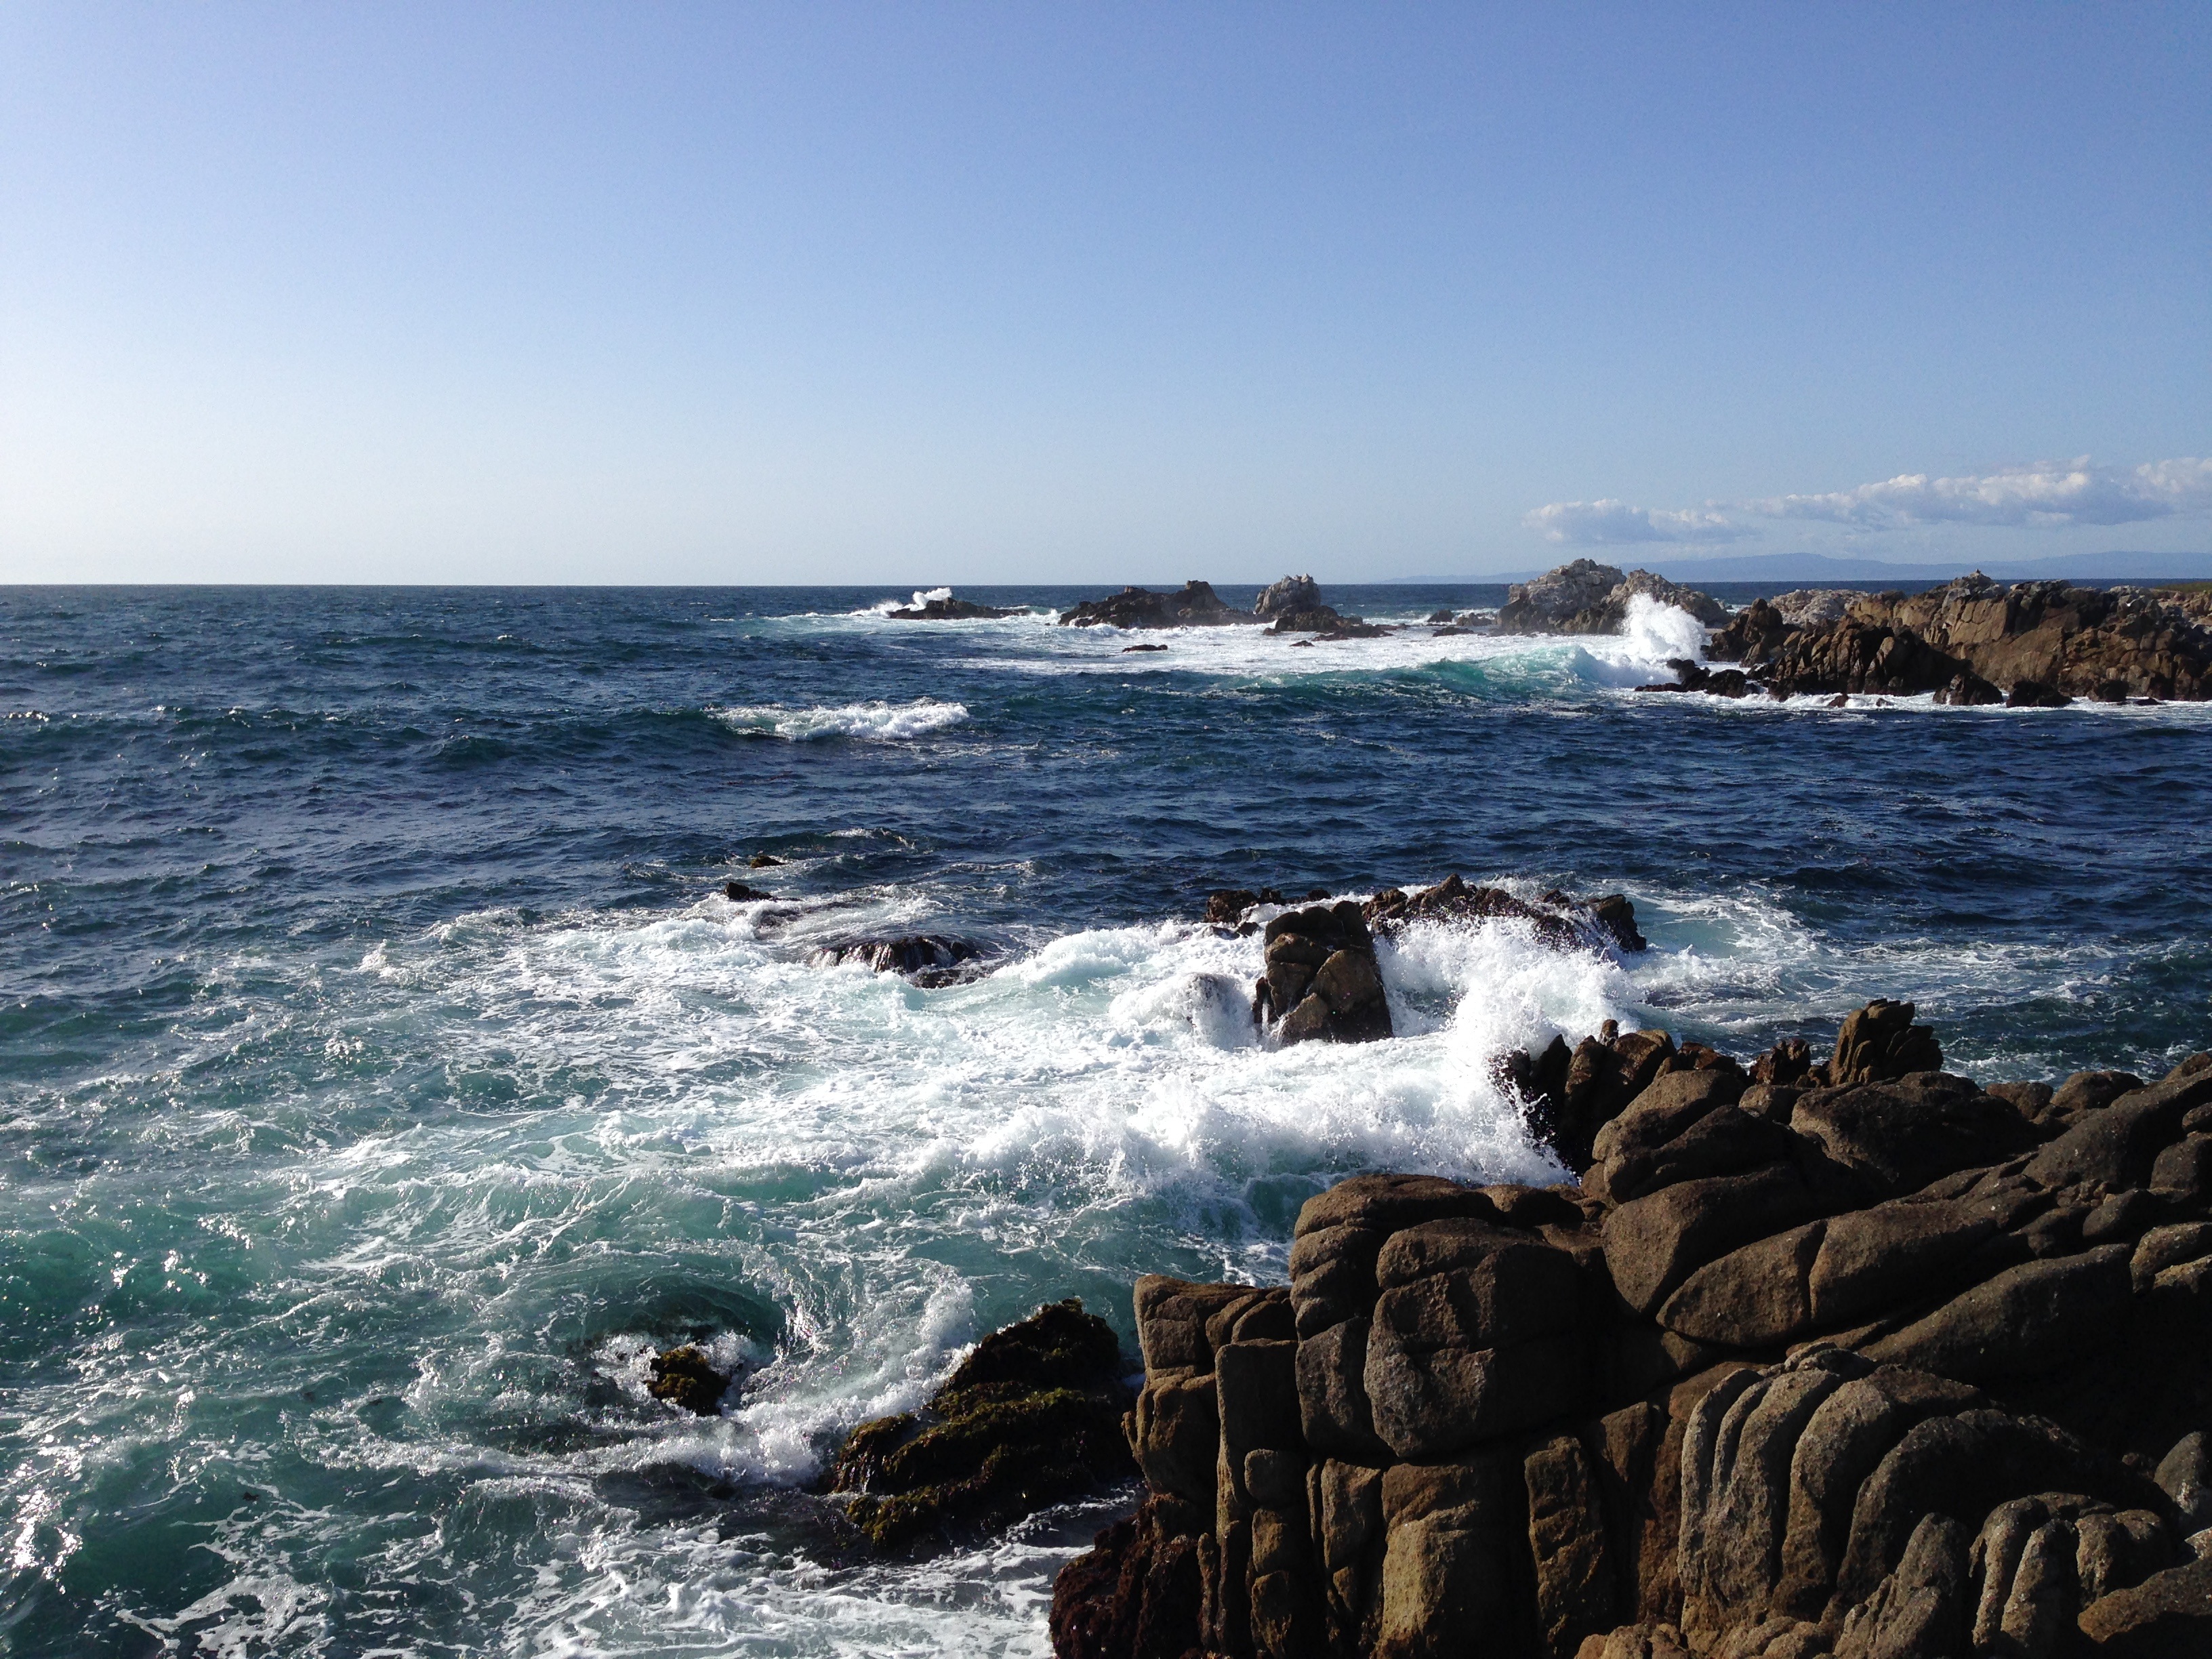
beach, landscape, sea, coast, water, nature, outdoor, rock, ocean, horizon, sky, sunlight, shore, wave, summer, vacation, travel, cliff, cove, tropical, natural, seascape, holiday, bay, blue, tourism, terrain, swirl, body of water, marine, ca, monterey, cape, wind wave, pacific grove